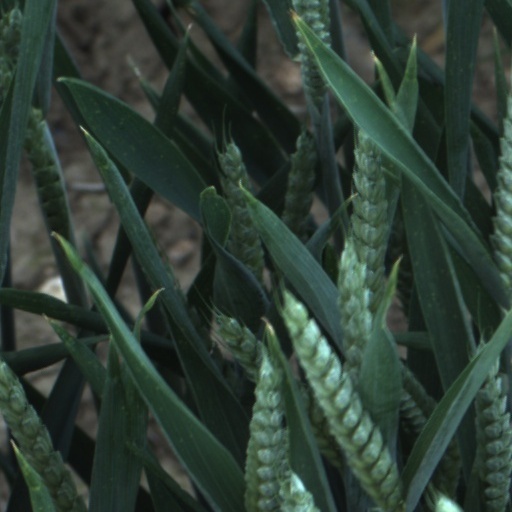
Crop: wheat